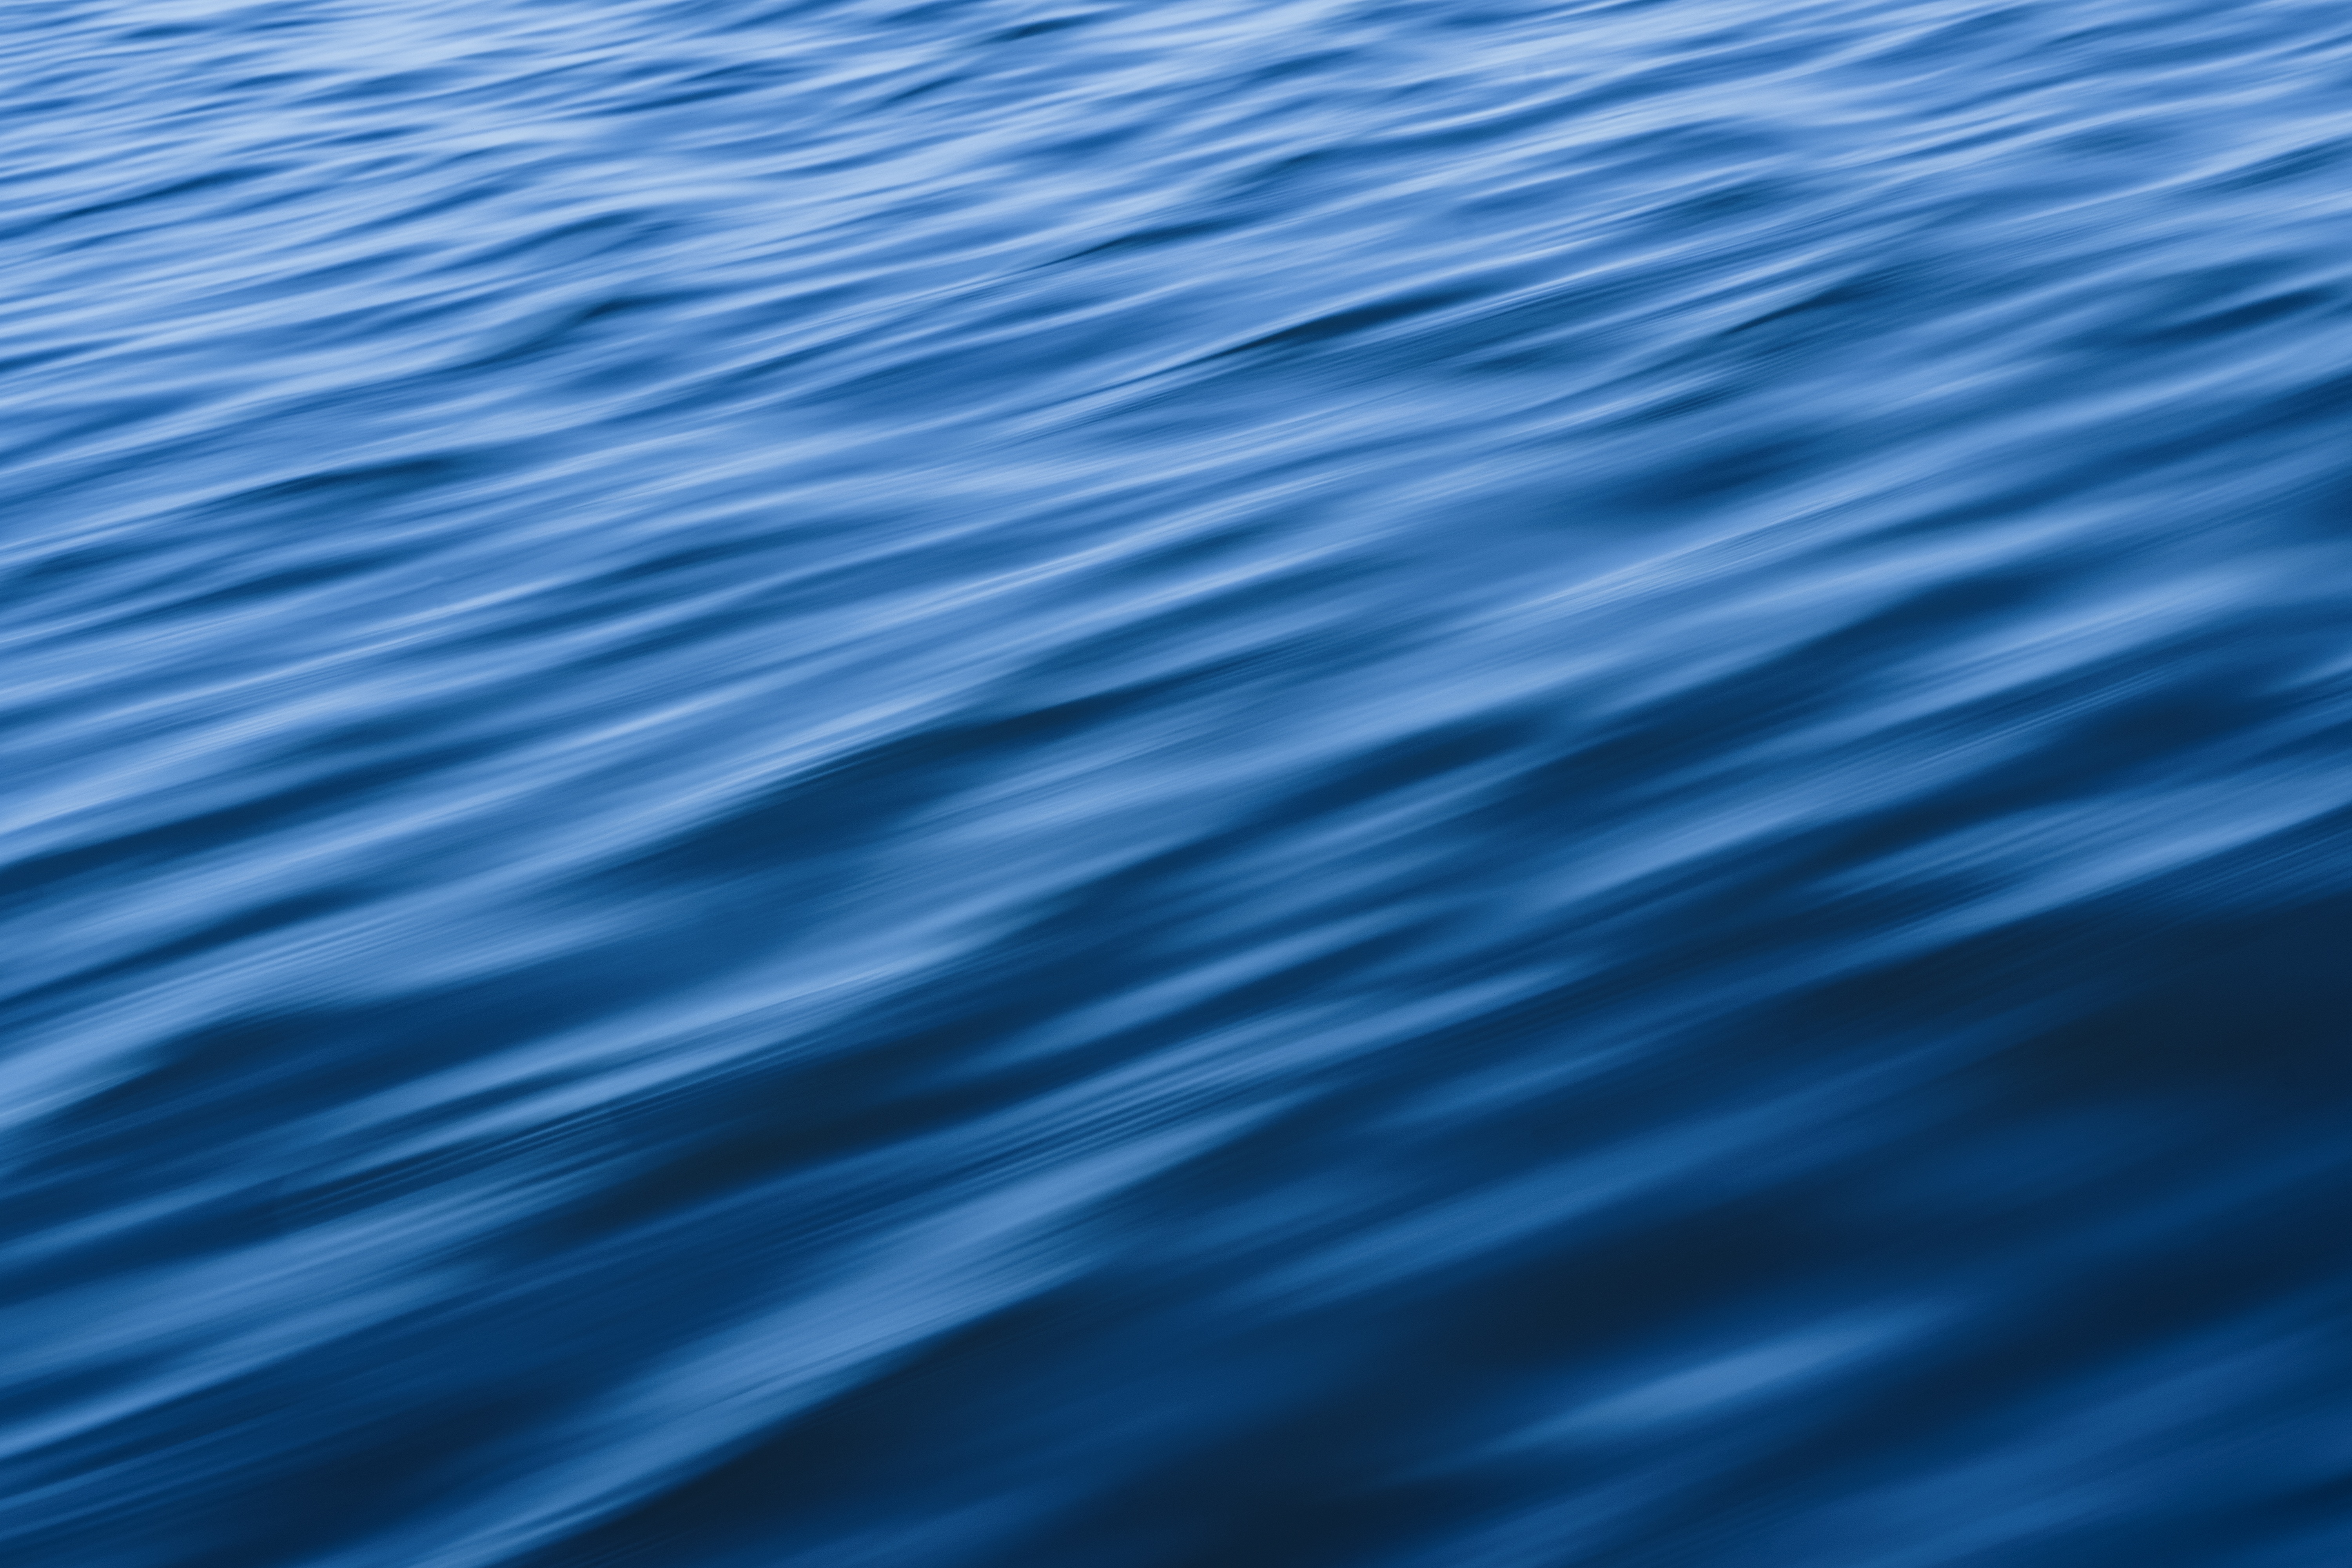
sea, water, nature, ocean, horizon, sunlight, wave, atmosphere, underwater, reflection, blue, relaxation, background, deep, marine, wind wave